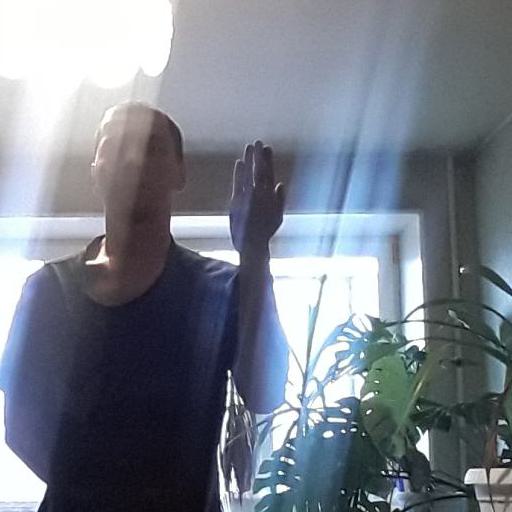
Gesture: stop_inverted